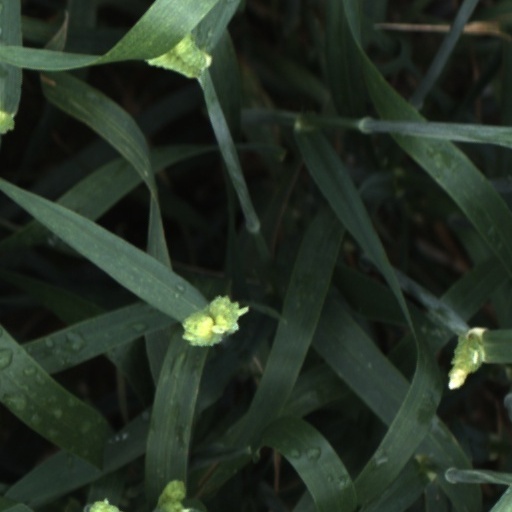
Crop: wheat